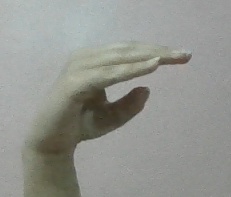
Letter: jeem